Franklin County Government Center

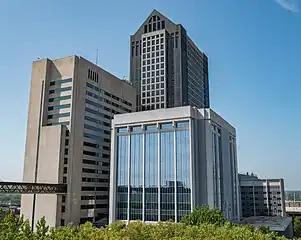
The Franklin County Government Center

The Franklin County Government Center is a government complex of Franklin County, Ohio in the city of Columbus. The government center has included several iterations of the Franklin County Courthouse, including a building completed in 1840 and another completed in 1887. Current courthouse functions are spread out between buildings in the complex.